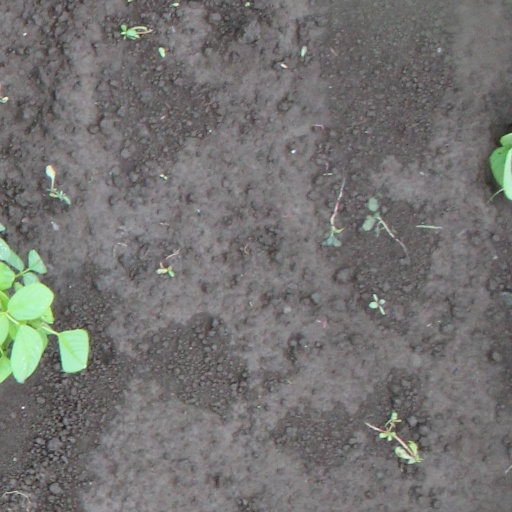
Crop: soybean